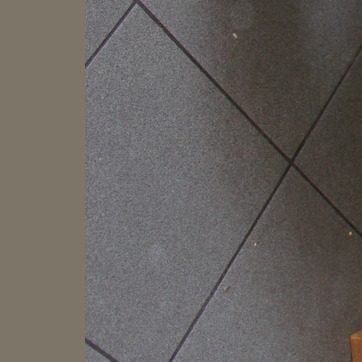
Material: tile